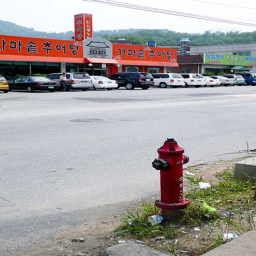
A fire hydrant is across the street from an Asian restaurant.
A shopping plaza with chinese writing on the sign.
Building on opposite side of street to fire hydrant with cars parked in front.
A red fire hydrant sitting next to a street on a patch of grass.
A photo of the highway in front of a Chinese restaurant.